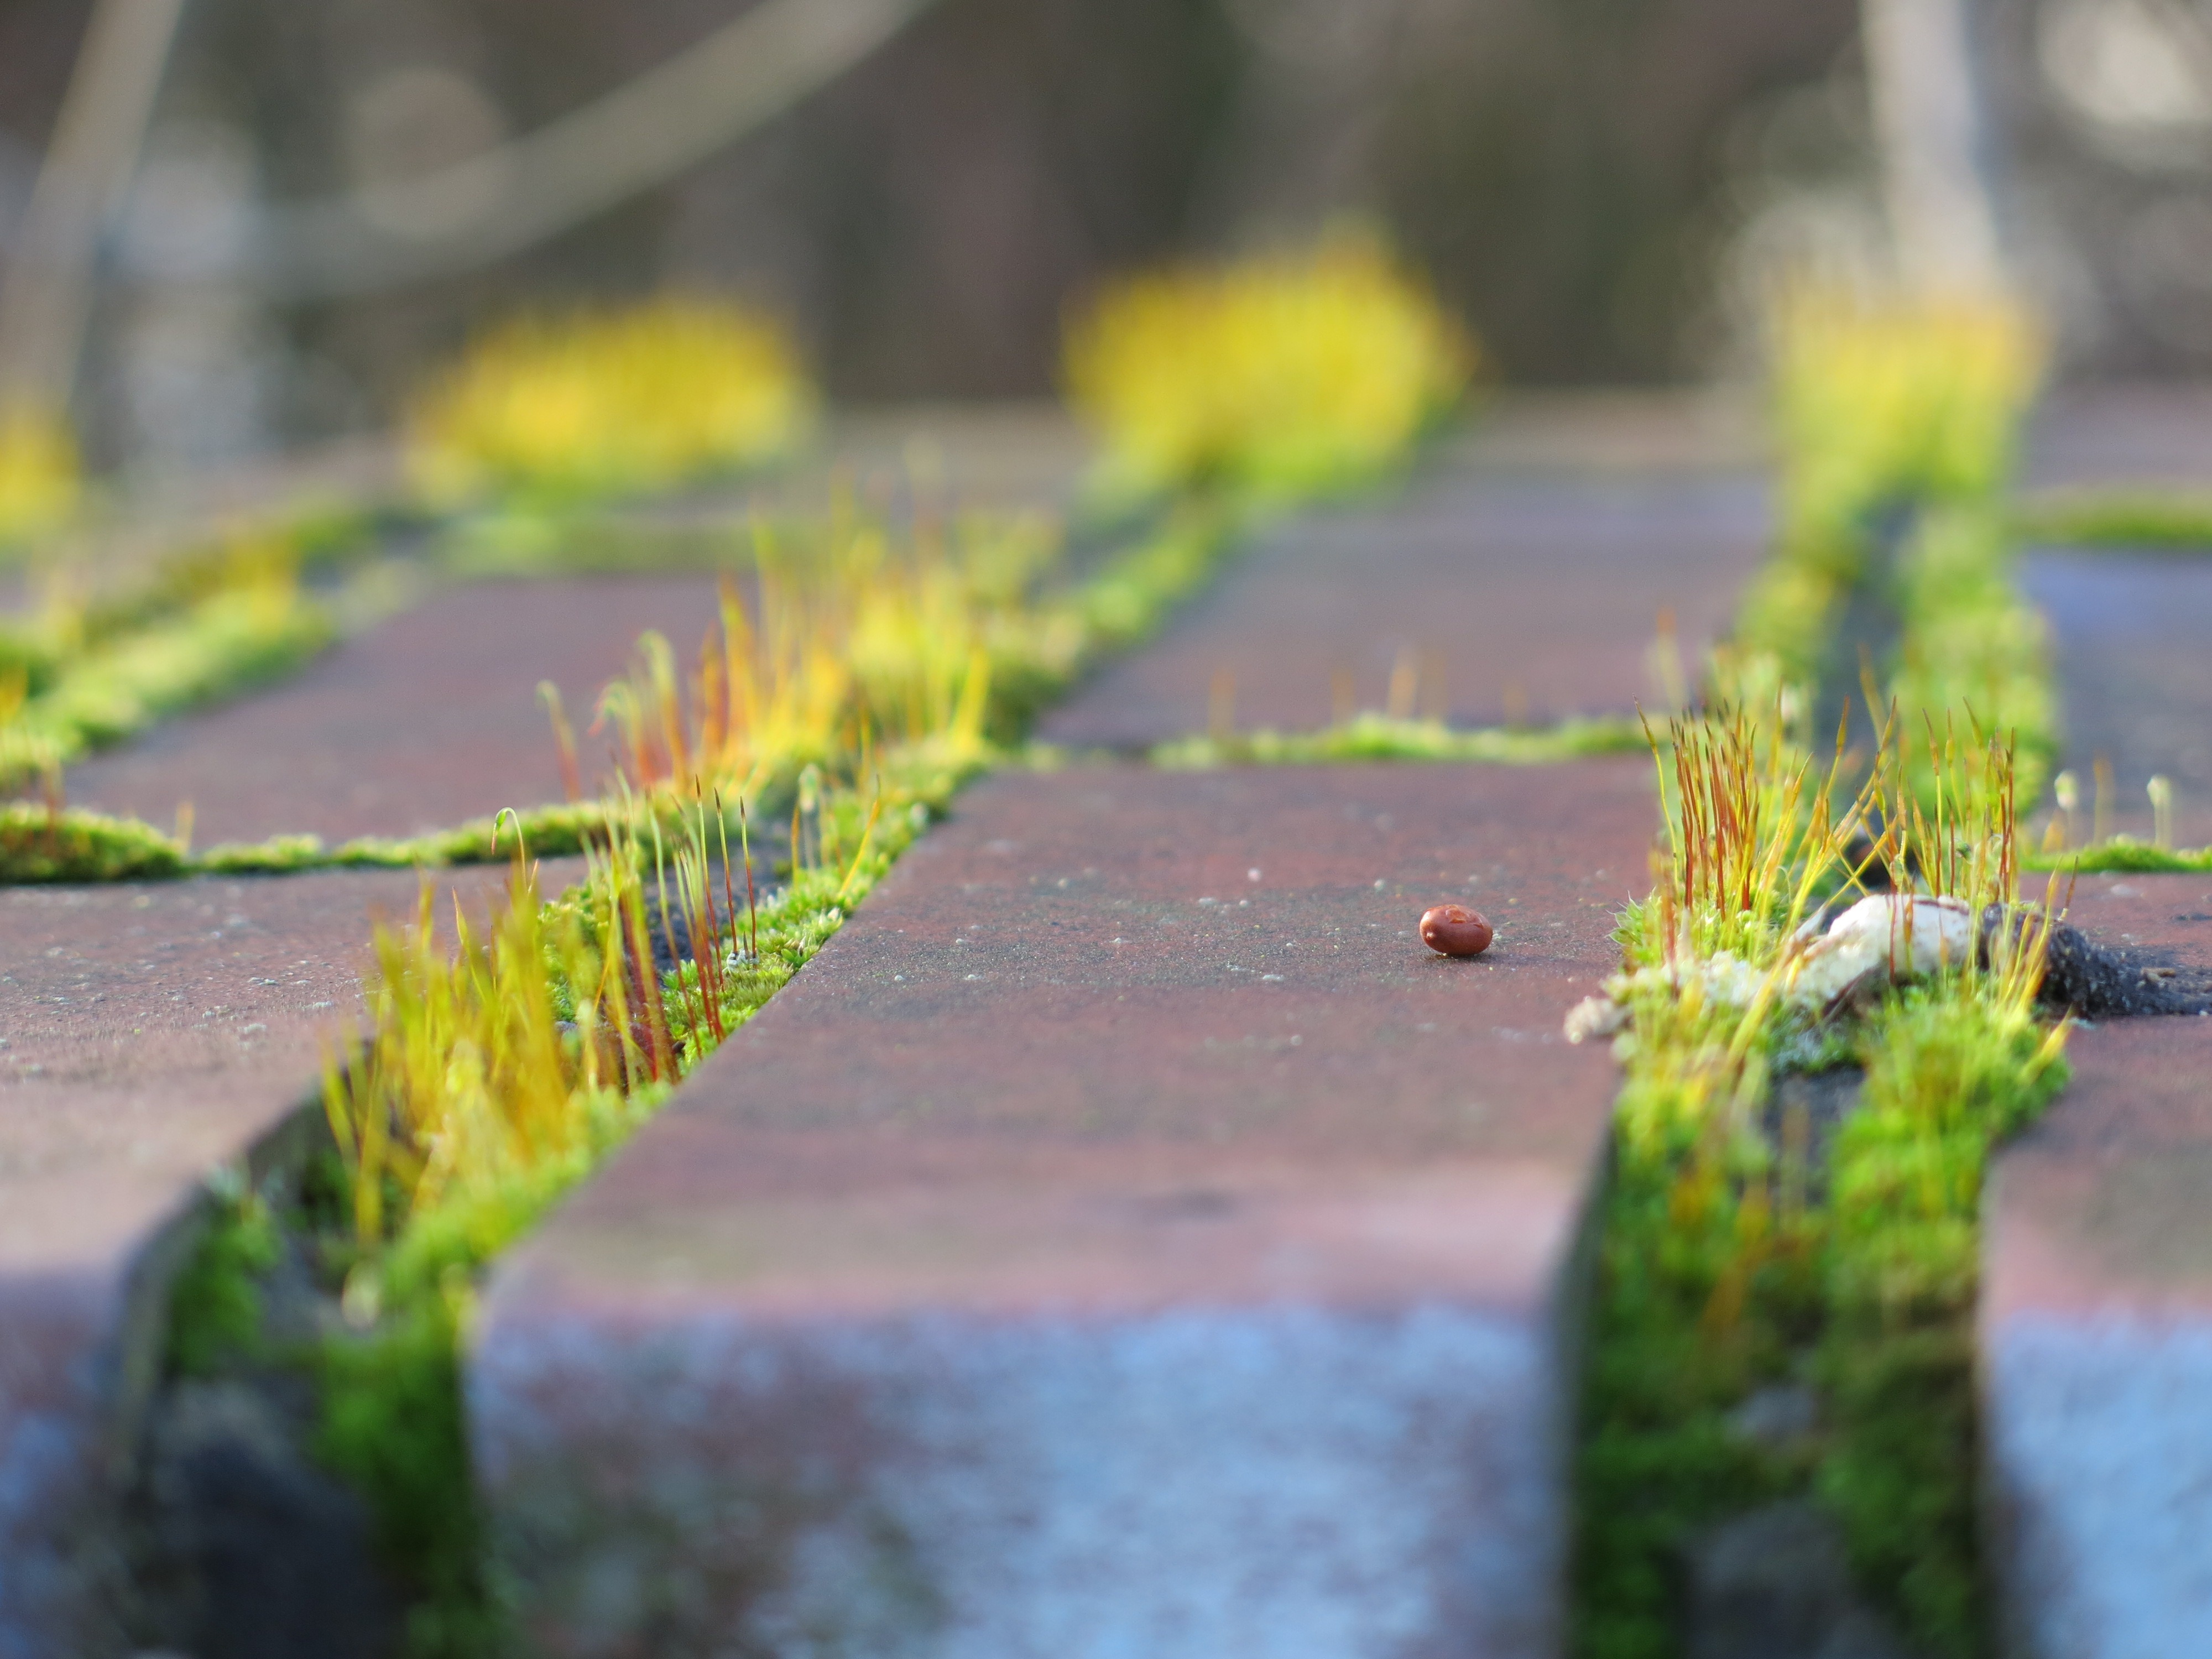
nature, grass, plant, sun, lawn, leaf, flower, city, wall, moss, green, autumn, soil, botany, yellow, garden, brick, flora, masonry, same